Ove Gjedde's Expedition

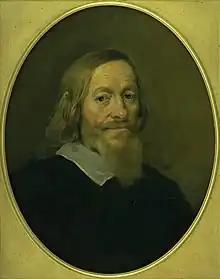
Painting of Ove Gjedde by Karel van Mander III. From the National Gallery of Denmark.

In 1616 the Danish East India Company was established with the aim of starting Danish commerce in the East Indies. Originally, the Company's commercial interests lay in the Coromandel Coast, however, when courier for Kandy Marchelis Boschouver arrived in Copenhagen, he managed to convince the Company's shareholders, including Christian IV of Denmark, to invest in a monopoly on Ceylon. Subsequently, an expedition led by 24-year-old Ove Gjedde would be initiated.